Alioune Mbaye Nder

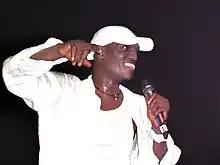

Alioune Palla Mbaye dit "Nder" (born April 28, 1969, Tivaouane, Senegal) is a Senegalese singer. Nder takes his name from the "n'der", the drum favoured by his griot father.